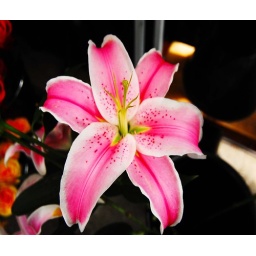
flowers of various types cut and ready to adorn at the local farmers market in Santa Monica ca.